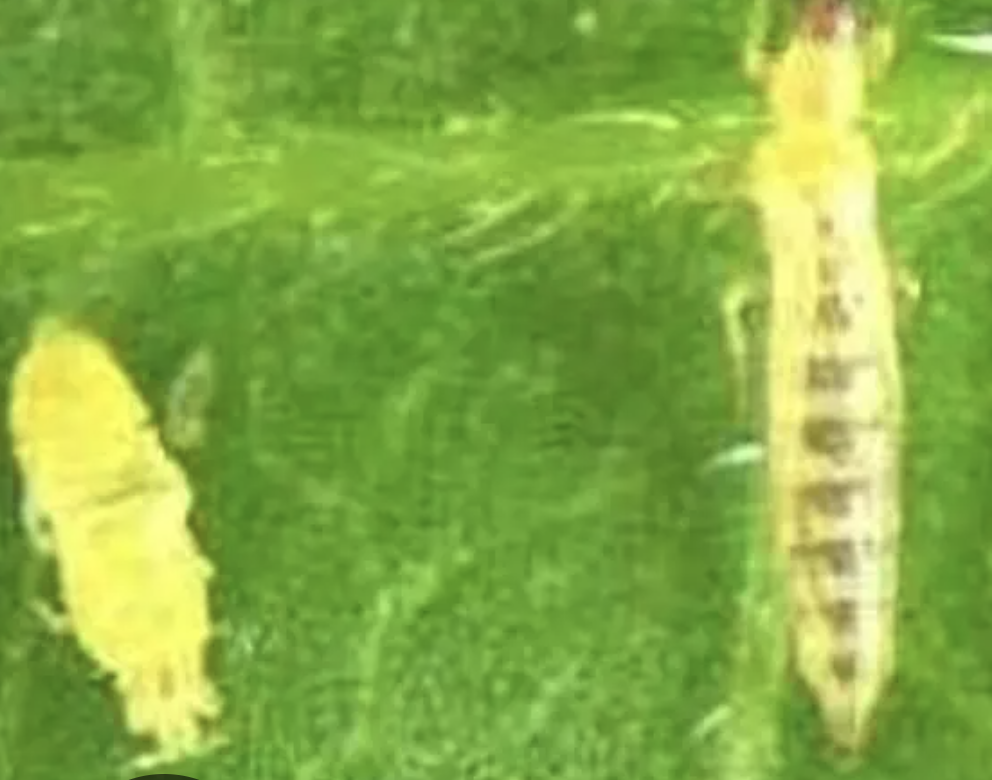
Label: thrips_disease